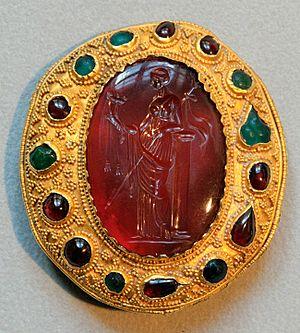
Intaille en cornaline représentant une reine ptolémaïque tenant un sceptre, début du Ier siècle av. J.-C.